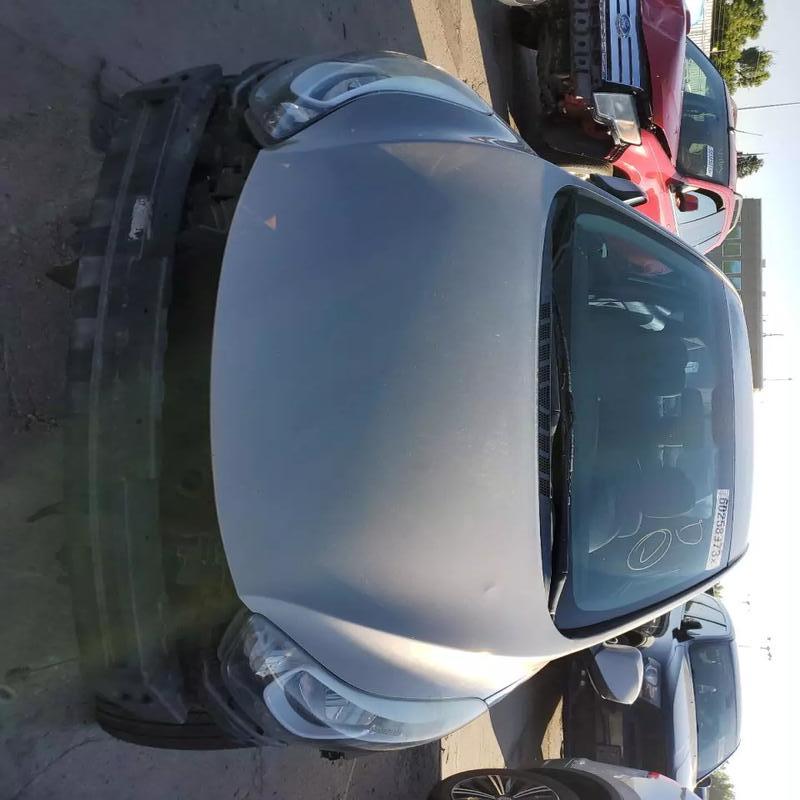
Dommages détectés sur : pare-choc avant, capot, pare-brise avant, aile avant droite, aile avant gauche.
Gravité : majeur